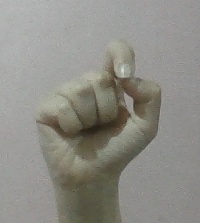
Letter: fa